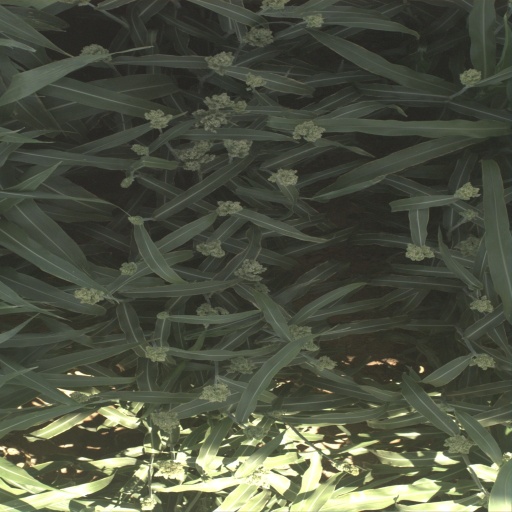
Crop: sorghum